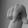
ASL letter: Q